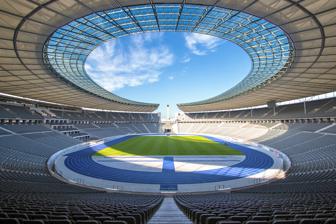
Building: Olympiastadion (Berlin)
Country: Germany
Year built: 1936
Sports stadium at Olympiapark Berlin in Berlin, Germany Olympiastadion Berlin UEFA Full name Olympiastadion Berlin Former names Deutsches Stadion Location Westend , Charlottenburg-Wilmersdorf , Berlin , Germany Public transit Olympia-Stadion (U-Bahn) Olympiastadion (S-Bahn) Owner Government of Berlin Operator Olympiastadion Berlin GmbH Executive suites 65 Capacity 74,475 Field size 105 × 68 m Surface Grass Construction Built 1934–1936 Opened 1 August 1936 Renovated 1974 (reconfiguration) 2000–2004 ( World Cup ) Construction cost 43 million ℛ︁ℳ︁ (1936) €297 million (2016) Architect Werner March / Albert Speer (1936) Friedrich Wilhelm Krahe (1974) Tenants Hertha BSC (1963–1986, 1988–present) 1. FC Union Berlin (2021, 2023) Germany national team (selected matches) SC Tasmania 1900 Berlin (1965–1966) Tennis Borussia Berlin (1974–1975, 1976–1977) Blau-Weiß 1890 Berlin (1984–1990) Berlin Thunder (2003–2007) Website olympiastadion .berlin The Olympiastadion ( German pronunciation: [oˈlʏmpi̯aˌʃtaːdi̯ɔn] ⓘ ), also known in English as the Berlin Olympic Stadium or simply the Olympic Stadium , is a sports stadium at Olympiapark Berlin in Berlin , Germany. It was originally designed by Werner March for the 1936 Summer Olympics . During the Olympics, the record attendance was thought to be over 100,000. Since renovations in 2004, the Olympiastadion has a permanent capacity of 74,475 seats and is the largest stadium in Germany for international football matches. The Olympiastadion is a UEFA category four stadium. Besides its use as an athletics stadium, the arena has built a footballing tradition. Since 1963, it has been the home of the Hertha BSC . It hosted three matches in the 1974 FIFA World Cup . It was renovated for the 2006 FIFA World Cup , when it hosted six matches, including the final . The DFB-Pokal final match is held each year there since 1985 . The Olympiastadion Berlin served as a host for the 2011 FIFA Women's World Cup as well as the 2015 UEFA Champions League final . It hosted six games in UEFA Euro 2024 , including the final . History 1916–1934: Deutsches Stadion Deutsches Stadion in 1923 During the 1912 Summer Olympics , the city of Berlin was designated by the International Olympic Committee (IOC) to host the 1916 Summer Olympics . Germany's proposed stadium for this event was to be located in Charlottenburg , in the Grunewald Forest , to the west of Berlin—thus the stadium was also known as Grunewaldstadion . A horse racing -course already existed there which belonged to the Berliner Rennverein, and even today the old ticket booths survive on the current Jesse-Owens-Allee. The government of Germany decided not to build in the nearby Grunewald forest, or to renovate buildings that already existed. Because of this desire, they hired the same architect who originally had built the "Rennverein", Otto March. March decided to build the stadium under the ground ("Erdstadion", in German). However, the 1916 Olympic Games were cancelled due to World War I . In the 1920s the first buildings of a school, the "Deutsches Sportforum" (German Sport Forum), dedicated to the teaching of professors of physical education and the study of sport science were built northeast of the stadium site. From 1926 to 1929, Otto March's sons (Werner and Walter) were assigned to build an annex for these institutions, though the finalization was delayed until 1936. 1936–1945: Olympiastadion The stadium in 1936 Interior view from the Marathon Gate, showing the Olympic cauldron In 1931, the International Olympic Committee selected Berlin to host the 11th Summer Olympics . Originally, the German government decided merely to restore the earlier Olympiastadion of 1916, with Werner March again retained to do this. When the Nazi Party won the election in Germany in 1933, they decided to use the Olympic Games to build a new stadium and Olympic Complex for Berlin in 1936. Fuhrer and Reich Chancellor Adolf Hitler ordered the construction of a great sports complex in Grunewald named the "Reichssportfeld" with a new Olympiastadion. Architect Werner March remained in charge of the project, assisted by his brother Walter . When the complex was built it was owned by the Hohenzollern Royal Family (Constitutional Monarchy of Germany), who retained ownership after the games. Construction took place from 1934 to 1936. When the Reichssportfeld was finished, it was 132 hectares (330 acres). It consisted of (east to west): the Olympiastadion, the Maifeld (Mayfield, capacity of 50,000) and the Waldbühne amphitheatre (capacity of 25,000), in addition to various places, buildings and facilities for different sports (such as football, swimming , equestrian events , and field hockey ) in the northern part. Werner March built the new Olympiastadion on the foundation of the original Deutsches Stadion, once again with the lower half of the structure recessed 12 metres (40 feet) below ground level. The capacity of the Olympiastadion reached 110,000 spectators. It also possessed a VIP stand. At its end, aligned with the symmetrically designed layout of the buildings of the Olympischer Platz and toward the Maifeld, was the Marathon Gate with a big receptacle for the Olympic Flame . Maifeld The Langemarck-Halle The Maifeld (Mayfield) was created as a huge lawn (11.2 hectares, 28 acres) for gymnastic demonstrations, specifically annual May Day celebrations by the government. The area was surrounded by 19 metres of land elevation (62 ft), even though the Olympiastadion (to the east) was only 17 metres (55 ft) high. The total capacity was 250,000 people, with 60,000 in the large stands that extended at the west end. Also located there were the Langemarck-Halle (below) and the Bell Tower (rising high). The walls were built with sturdy stone from the area of the Lower Alps, and also feature equine sculptures (work of Josef Wackerle ).  This consisted of huge halls built under the stands of the Maifeld. Pillars were raised on which hung flags and shields commemorating all the forces that participated in a battle fought in Langemark (West Flanders, Belgium) on 10 November 1914, during the First World War. Since 2006, the ground floor is home to a public exhibit providing historical information on the area of the former Reichssportfeld. During the 1936 Olympics, the Maifeld was used for polo and equestrian dressage events. After the Second World War, the occupying forces of the British Army ( Berlin Infantry Brigade ) annually celebrated the King's or Queen's Official Birthday on the Maifeld and used it for a variety of sporting activities including cricket. Starting in 2012, Maifeld became home to the cricket clubs of Berlin. Bell Tower Main article: Bell Tower of Berlin Olympic Stadium Bell tower exterior view The Bell Tower crowned the western end of the Reichssportfeld planted amid the tiers of the Maifeld stands. It was 77 metres (247 ft) high. From its peak could be observed the whole city of Berlin. During the games, it was used as an observation post by administrators, police officials, doctors, and the media. In the tower was the Olympic Bell. On its surface were the Olympic rings with an eagle , the year 1936, the Brandenburg Gate , the date 1–16 August in German, a motto between two swastikas : "I call the youth of the world" also in German, and 11. Olympic Games Berlin – although the games were the 10th (Summer) Olympics, they were the Games of the XI Olympiad. The Bell Tower was the only part of the Reichssportfeld that was destroyed in the war. The Third Reich used the tower's structure to store archives (such as films). The Soviet troops set its contents on fire, turning the tower into a makeshift chimney. The structure emerged from the fire severely damaged and weakened. In 1947, the British engineers demolished the tower; however, it was reconstructed accurately in 1962. The Olympic Bell (which had survived the fire and remained in its place in the tower) fell 77 metres and cracked and has been incapable of sounding since then. In 1956, the bell was rescued, only to be used as a practice target for shooting with anti-tank ammunition. The damaged old bell survives and serves as a memorial. The recreation of the tower was carried out from 1960 to 1962, once again by the architect Werner March, following the original blueprints . The present tower became an important tourist destination offering a panorama of Berlin, Spandau , the Havel Valley, Potsdam , Nauen and Hennigsdorf . The most significant battle around the Olympiastadion was in April 1945 when the Soviet army fought to capture it. This was during the final battle of the Second World War in Europe, with the total invasion of Berlin as the Allies ' target. The Olympiastadion survived the war almost untouched; it only suffered the impact of machine gun shots. 1945–1990: West Berlin era The Olympiastadion in 1993, its prewar architecture intact After the war, the former Reichssportfeld became the headquarters of the British military occupation forces. The administration settled in the northeastern buildings designed by the March brothers in the 1920s, which the Third Reich had used for official sport organisations such as the Reich Academy of Physical Training and extended by 1936, adding the "Haus des deutschen Sports" (House of German Sports) and other buildings (which belong since 1994 to the Olympiapark Berlin , a central sporting facility of the City of Berlin). Soon, the British forces renovated war-damaged buildings but also converted interiors to their specific needs (one gymnasium was converted into a dining hall, another into a garage). From 1951 to 2005, the Olympischer Platz had a giant antenna transmitting for all the portable radios in Berlin. From then until 1994 and their departure, British forces held an annual celebration of the Queen's Official Birthday in the Maifeld with thousands of spectators from Berlin present. During the 1960s, American military and high school football teams introduced hundreds of thousands of Berliners to American football at the stadium in exhibition games. During those years, Bundesliga football matches were played in the Olympiastadion, with Hertha BSC as the local team. In the Maifeld, several competitions of football , rugby and polo were staged too. In the summers, the Waldbühne resumed its classical music concerts, and playing movies . The theatre was also used as an improvised ring for boxing matches. 1990–2004: Reunified Berlin The stadium prior to renovation In 1998, Berliners debated the destiny of the Olympiastadion in light of the legacy it represented for Germany. Some wanted to tear the stadium down and build a new one from scratch, while others favoured letting it slowly crumble "like the Colosseum in Rome". Finally, it was decided to renovate the Olympiastadion. FIFA chose it as one of the venues of the 2006 FIFA World Cup . The State of Berlin hired a consortium composed of Walter Bau AG and DYWIDAG that won the € 45 million franchise. The consortium took charge of the operation of the facilities together with Hertha BSC and the Government of Berlin after the remodelling. On 3 July 2000, the renovation began with a ceremony presided over by the Chancellor Gerhard Schröder , accompanied by Eberhard Diepgen (Mayor of Berlin), Franz Beckenbauer and Prof. Dr. Ignaz Walter. 2004–present: Multi-purpose arena The re-inauguration celebrations of the new Olympiastadion were carried out on 31 July 2004, and 1 August 2004. On that day, Saturday, the party began with performances from Pink , Nena and Daniel Barenboim . It culminated at night with the opening ceremony. On day two, friendly matches were played between different categories of the club Hertha BSC and visiting teams. On 8 September 2004, Brazil played Germany . From 2003 to 2007, the stadium was home to the Berlin Thunder . In 2011, the venue hosted the World Culture Festival organized by the Art of Living where 70,000 people meditated for peace. In 2018, the venue hosted the 2018 European Athletics Championships . In 2024, the venue hosted the UEFA Euro 2024 final . Renovation The Olympiastadion seen from the eastern side (2015) With the intention of creating a more intimate atmosphere for football games, the playing field was lowered by 2.65 metres (8.7 ft). Approximately 90,000 cubic metres (3,200,000 cu ft) of sand was excavated. The lower tier of seating in the stadium was demolished and rebuilt at a completely different angle of inclination. The roof was extended to cover a total of 37,000 square metres (400,000 sq ft), with 20 roof-supporting columns carrying a weight of 3,500 tonnes (3,900 short tons) of steel . The roof rises 68 metres (223 ft) over the seats and is made up of transparent panels that allow sunlight to stream in during the day. The western portion (on the Marathon Arch) is open to reveal the Bell Tower to the spectators. The conservation factor of the Olympiastadion as a historical monument was also considered, especially with respect to the preservation of the natural stone blocks. After criticisms, the colour of the athletics track around the game field was changed from red to blue, reflecting the colours of Hertha BSC. The renovations used 70,000 cubic metres (2,500,000 cu ft) of concrete and 20,000 cubic metres (710,000 cu ft) of pre-cast reinforced concrete elements. Some 12,000 cubic metres (420,000 cu ft) of concrete was demolished and removed and 30,000 cubic metres (1,100,000 cu ft) of natural stone was refurbished. The Olympiastadion was equipped with the latest technology in artificial illumination and sound equipment. It has 113 VIP stands, a set of restaurants, and two underground garages (for 630 cars). The total cost of the remodelling and amplification was €242 million. Capacity The new Olympiastadion has the highest all-seated capacity in Germany. It has a permanent capacity of 74,475 seats. The upper tier has 31 seating rows at an average slope of 23° and houses 36,455 seats, of which 36,032 are regular seats, 290 are seats on the press stand and 133 are seats in skyboxes. The lower tier has 42 seating rows at an average angle of 25.4° and houses 38,020 seats, of which 32,310 are regular seats, 560 are box seats, 563 are lounge seats (expandable to 743), 4,413 are business seats, and 174 are wheelchair spaces. For some football matches, such as those between Hertha BSC and FC Bayern München , the capacity can be temporarily expanded by the addition of a mobile grandstand over the Marathon Arch. The extended capacity reached 76,197 seats in 2014. The only stadiums in Germany with higher total capacities are the Signal Iduna Park in Dortmund and the Allianz Arena in Munich . However, the Signal Iduna Park and the Allianz Arena have both seating and standing areas and their all-seated capacities are lower than that of the Olympiastadion. The total capacity of the Allianz Arena is also lower than the extended capacity of the Olympiastadion. Tenant The stadium has been used as the home venue for the 2. Bundesliga club Hertha Berlin since 1963. In 1963, the Bundesliga was formed, and Hertha BSC participated by direct invitation, leaving its old stadium (the " Plumpe ") to use the Olympiastadion. On 24 August, it played the first local match against 1. FC Nürnberg , with the final score 1–1. However, in 1965, the German Football Association found Hertha BSC guilty of bribery and relegated them to the Regionalliga Berlin . In 1968, Hertha returned to the first division, and to the Olympiastadion, and in 1971 sold the "Plumpe". The second half of the 1970s was quite successful for Hertha BSC. In 1979, it reached the semi-finals of the UEFA Cup , but was defeated by Red Star Belgrade . Hertha reached the finals of the German Cup twice (1977 and 1979). In the 1980s, Hertha had a declining time in the Bundesliga, and fell into the Amateur-Oberliga Berlin in 1986. They moved to the smaller Poststadion . Hertha recovered, and joined the 2. Bundesliga for the 1988–89 season, and returned to the Olympiastadion.  Other teams have also used the Olympiastadion, like Tasmania , Tennis Borussia and Blau-Weiß 90 when they played in the Bundesliga. 1. FC Union Berlin played four home matches during the 2021–22 UEFA Europa Conference League at the Olympiastadion and the home matches in the 2023–24 UEFA Champions League , both due to the Stadion An der Alten Försterei not being up to UEFA's Stadium Specifications. When the Olympiastadion was not picked to host matches for the UEFA Euro 1988 because of West Berlin 's controversial status, the stadium held a Four Nations Tournament instead, and the DFB-Pokal final was awarded to Berlin for five years. It has been held there permanently since 1985. The stadium also hosted the women's DFB-Pokal finals from 1985 to 2009. With the demolition of the Berlin Wall in November 1989, a spontaneous feeling of sympathy between Hertha and 1. FC Union Berlin from East Berlin arose, which culminated in a friendly match at the Olympiastadion with 50,000 spectators (27 January 1990). In 1990, Hertha returned to the Bundesliga , although they fell again to the 2. Bundesliga from 1991 until 1997. Since 1997, the club has improved, climbing up the Bundesliga table and qualifying for the UEFA Champions League , with matches against top European teams like Chelsea and AC Milan . Notable events Ahead, left to right: Asafa Powell , Tyson Gay , and Usain Bolt , 2009 in Berlin The Olympiastadion held the world record for the attendance of a baseball game during the 1936 Olympics thought to be over 100,000. The stadium hosted five American Bowls between 1990 and 1994. The stadium was also home to Berlin Thunder , an American football team in NFL Europe , from 2003 until the league's operator, the U.S. National Football League , closed down the money-losing competition in 2007. The NFL would return to the stadium in 2025 for the NFL International Series , the first regular season games in Berlin . The stadium also hosted The World Culture Festival. 2011 was to celebrate 30 years of service to humanity by Art of Living Foundation . The stadium also hosts the annual Internationales Stadionfest since 1937, which served as an IAAF Golden League event until 2010. The stadium hosted the 2009 World Championships in Athletics where Usain Bolt broke the 100 metres and 200 metres world records. 1936 Summer Olympics Main article: 1936 Summer Olympics The Olympic flag flying over the Olympiastadion along with the personal standard of Adolf Hitler in 1936 On 1 August 1936, the Olympics were officially inaugurated by the head of state Adolf Hitler , and the Olympic cauldron was lit by athlete Fritz Schilgen . Four million tickets were sold for all the events of the 1936 Summer Olympics. This was also the first Olympics with television transmission (25 viewing spaces were scattered all over Berlin and Potsdam) and radio transmissions in 28 languages (with 20 radio vans and 300 microphones ). While the Olympic flame had been used for the first time in Amsterdam in 1928, in Berlin 1936 a marathon-like tour of the Olympic torch was introduced, from Olympia in Greece, crossing six frontiers with a journey of 3,000 kilometres (1,900 mi) to Berlin, through Greece , Bulgaria , Yugoslavia , Hungary , Czechoslovakia , Austria and Germany . The original idea of this Olympic torch relay was Carl Diem 's, who was a political advisor to Propaganda Minister Joseph Goebbels , specialising in Olympic affairs. The Olympics were the subject of the propaganda film Olympia (1938) by Leni Riefenstahl . Among the sport competitions, one of the most memorable events was the performance of the African-American track and field athlete Jesse Owens , representing the United States of America . Owens won the gold medal in the 100 , 200 , long jump and 4 x 100 relay . One of the main streets outside the stadium is named Jesse Owens Allee in recognition of his performance. The stadium also hosted the equestrian jumping, football , and handball events. 1974 FIFA World Cup Group A GDR vs Chile in 1974 Main article: 1974 FIFA World Cup Three matches from Group A ( West Germany , Chile , East Germany and Australia ) were played in the Olympiastadion. The third match, Australia vs Chile, was played in torrential rain. The historic match between the two German teams, however, was played in Hamburg . The hosts, West Germany , won the tournament. Team Pts Pld W D L GF GA GD East Germany 5 3 2 1 0 4 1 3 West Germany 4 3 2 0 1 4 1 3 Chile 2 3 0 2 1 1 2 −1 Australia 1 3 0 1 2 0 5 −5 Date Team #1 Result Team #2 Round Attendance 14 June 1974 West Germany 1–0 Chile First Round, Group A 81,100 18 June 1974 East Germany 1–1 28,300 22 June 1974 Australia 0–0 17,400 2006 FIFA World Cup The following matches were played in Berlin, for the 2006 FIFA World Cup : Date Time ( CEST ) Team #1 Result Team #2 Round Spectators 13 June 2006 21:00 Brazil 1–0 Croatia Group F 72,000 15 June 2006 21:00 Sweden 1–0 Paraguay Group B 72,000 20 June 2006 16:00 Ecuador 0–3 Germany Group A 72,000 23 June 2006 16:00 Ukraine 1–0 Tunisia Group H 72,000 30 June 2006 17:00 Germany 1–1 (4–2 pen. ) Argentina Quarter-finals 72,000 9 July 2006 20:00 Italy 1–1 (5–3 pen.) France Final 69,000 2011 FIFA Women's World Cup In 2011, the Olympiastadion hosted Germany's opening match in the 2011 FIFA Women's World Cup . It was the only match in the tournament to be contested at the stadium. Date Time ( CEST ) Team #1 Result Team #2 Round Spectators 26 June 2011 18:00 Germany 2–1 Canada Group A 73,680 2015 UEFA Champions League Final In May 2013, the Olympiastadion was chosen as the venue for the 2015 UEFA Champions League Final . FC Barcelona won their fifth title and completed a second treble. 6 June 2015 20:45 CEST Juventus 1–3 Barcelona Morata 55' Report Rakitić 4' Suárez 68' Neymar 90+7' Olympiastadion, Berlin Attendance: 70,442 Referee: Cüneyt Çakır ( Turkey ) 2023 Special Olympics World Summer Games Opening Ceremony of the 2023 Special Olympics World Summer Games On 17 June 2023, the opening ceremony of the 2023 Special Olympics World Summer Games was held at the Olympiastadion. UEFA Euro 2024 Olympiastadion hosted six UEFA Euro 2024 matches, including one round of 16 match, one quarter-final match, and the final on 14 July 2024. Date Time ( CEST ) Team #1 Result Team #2 Round Spectators 15 June 2024 18:00 Spain 3–0 Croatia Group B 68,844 21 June 2024 18:00 Poland 1–3 Austria Group D 69,455 25 June 2024 18:00 Netherlands 2–3 68,363 29 June 2024 18:00 Switzerland 2–0 Italy Round of 16 68,172 6 July 2024 21:00 Netherlands 2–1 Turkey Quarter-finals 70,091 14 July 2024 21:00 Spain 2–1 England Final 65,600 Concerts Main article: List of concerts held at the Olympiastadion Berlin Cultural references The stadium was used as a location scene in the cinematic cold-war spy drama The Quiller Memorandum (1966). In 2016, the stadium fielded the finish line of the 27th season of MTV's reality-competition series The Challenge , titled The Challenge: Battle of the Bloodlines . Transport Map of the venue U-Bahn The underground train (U-Bahn) U2 takes visitors directly to the station Olympia-Stadion . It's a short walk from there to the stadium (East Gate entrance: 500m, South Gate entrance: 870m). Average travel time: 14 minutes from Zoologischer Garten, 24 minutes from Potsdamer Platz, 34 minutes from Alexanderplatz. S-Bahn The suburban rail (S-Bahn) S3 and S9 takes visitors directly to the station Olympiastadion . It's a short walk from there to the stadium (South Gate entrance via exit Flatowallee: 200 m, East Gate entrance via exit Trakehner Allee: 250m). Average travel time: 7 minutes from Spandau station, 14 minutes from Zoologischer Garten, 22 minutes from Friedrichstrasse, 26 minutes from Alexanderplatz. For events in the Olympiastadion (for example, Hertha BSC games or international football matches) and in the Olympic Park (for example, Lollapalooza Berlin), special trains are used that stop at four terminal island platforms of the S-Bahn station. Bus With the bus lines M49 and 218 visitors can reach the stop Flatowallee. It's a short walk from there to the stadium. With the bus line 143 visitors can reach the underground station Neu-Westend. There is a path directly to the stadium. See also Olympics portal Germany portal Association football portal Berlin Football in Berlin Sport in Berlin Lists of stadiums Literature "Olympiastadion Berlin" by Andreas Janowski. Published by Andreas Janowski Verlag under the label "sights-on-audio" 1936 Summer Olympics official report. Volume 1. pp. 141–9, 154–62. Olympiastadion: The Unity Derby . In: Sites of Unity ( Haus der Geschichte ), 2023. References